Jewels of Anne of Denmark

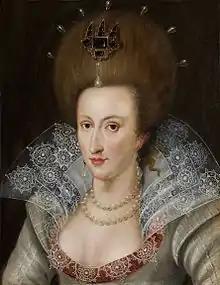
Anne of Denmark, depicted with a diamond aigrette and pearl hair attire, by John de Critz, 1605

The jewels of Anne of Denmark (1574–1619), wife of James VI and I and queen consort of Scotland and England, are known from accounts and inventories, and their depiction in portraits by artists including Paul van Somer. A few pieces survive. Some modern historians prefer the name "Anna" to "Anne", following the spelling of numerous examples of her signature.